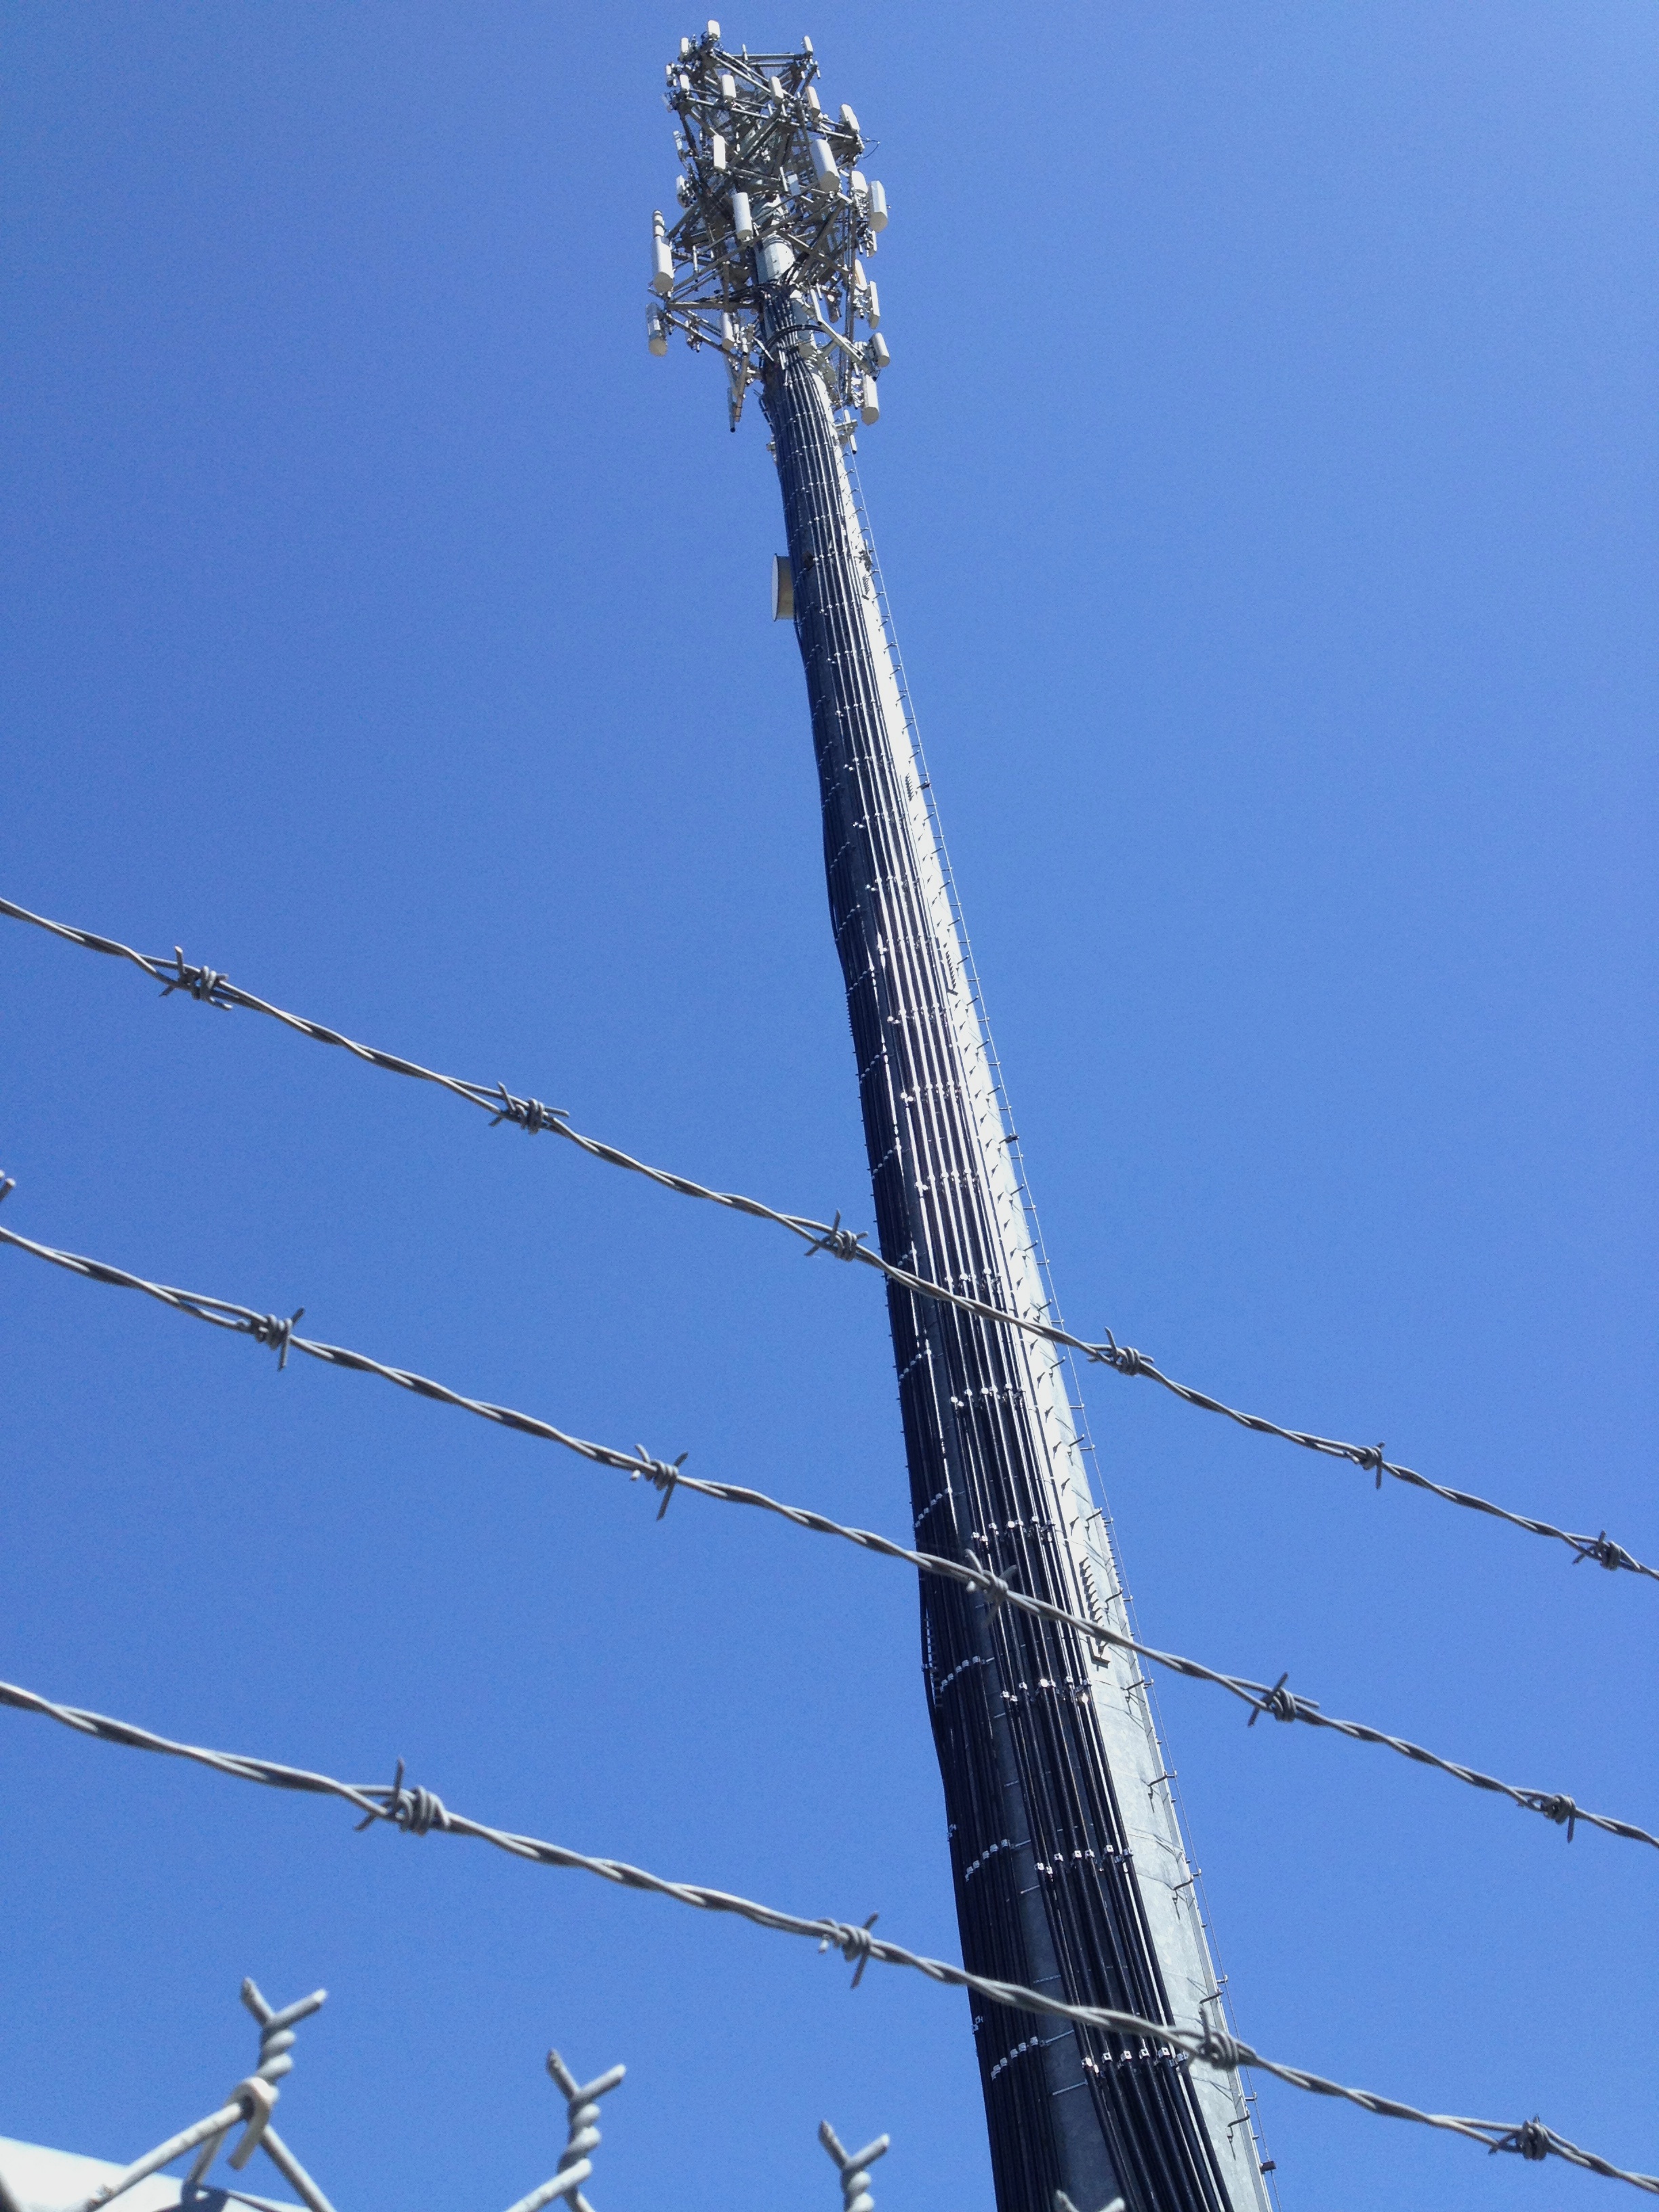
sky, wind, line, tower, mast, blue, electricity, spire, transmission tower, outdoor structure, electrical supply, overhead power line